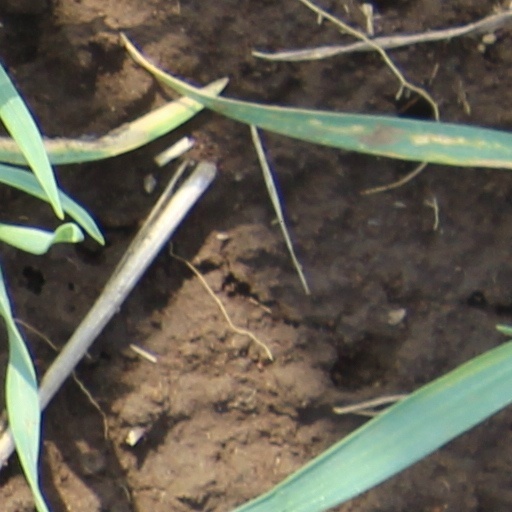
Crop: wheat